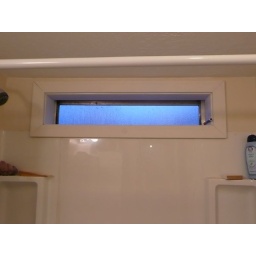
Trim in guest bathroom window done